Boroughs of Amsterdam

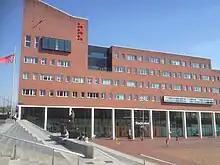
"Stadsdeelkantoor" (district office) of the borough of Amsterdam-Zuidoost

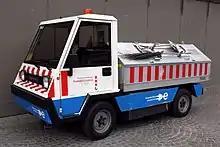
Residual waste collection by the borough of Amsterdam-Centrum

Until 2014, the Amsterdam boroughs had the status of submunicipalities ("deelgemeenten"), a form of government which existed only in Amsterdam and Rotterdam. Westpoort, however, was governed by the central municipal authorities and therefore not a submunicipality. The submunicipalities were recognised under the Dutch Municipalities Act and enjoyed far-going autonomy, with the central municipal authorities abiding to the "submunicipalities decide, unless" principle. The submunicipalities were governed by a directly elected district council ("deelraad") as well as a separate district executive board, the members of which were appointed and controlled by the council. The central municipal authorities retained some power, especially in the areas of public order (police), budget, public transport and social security.